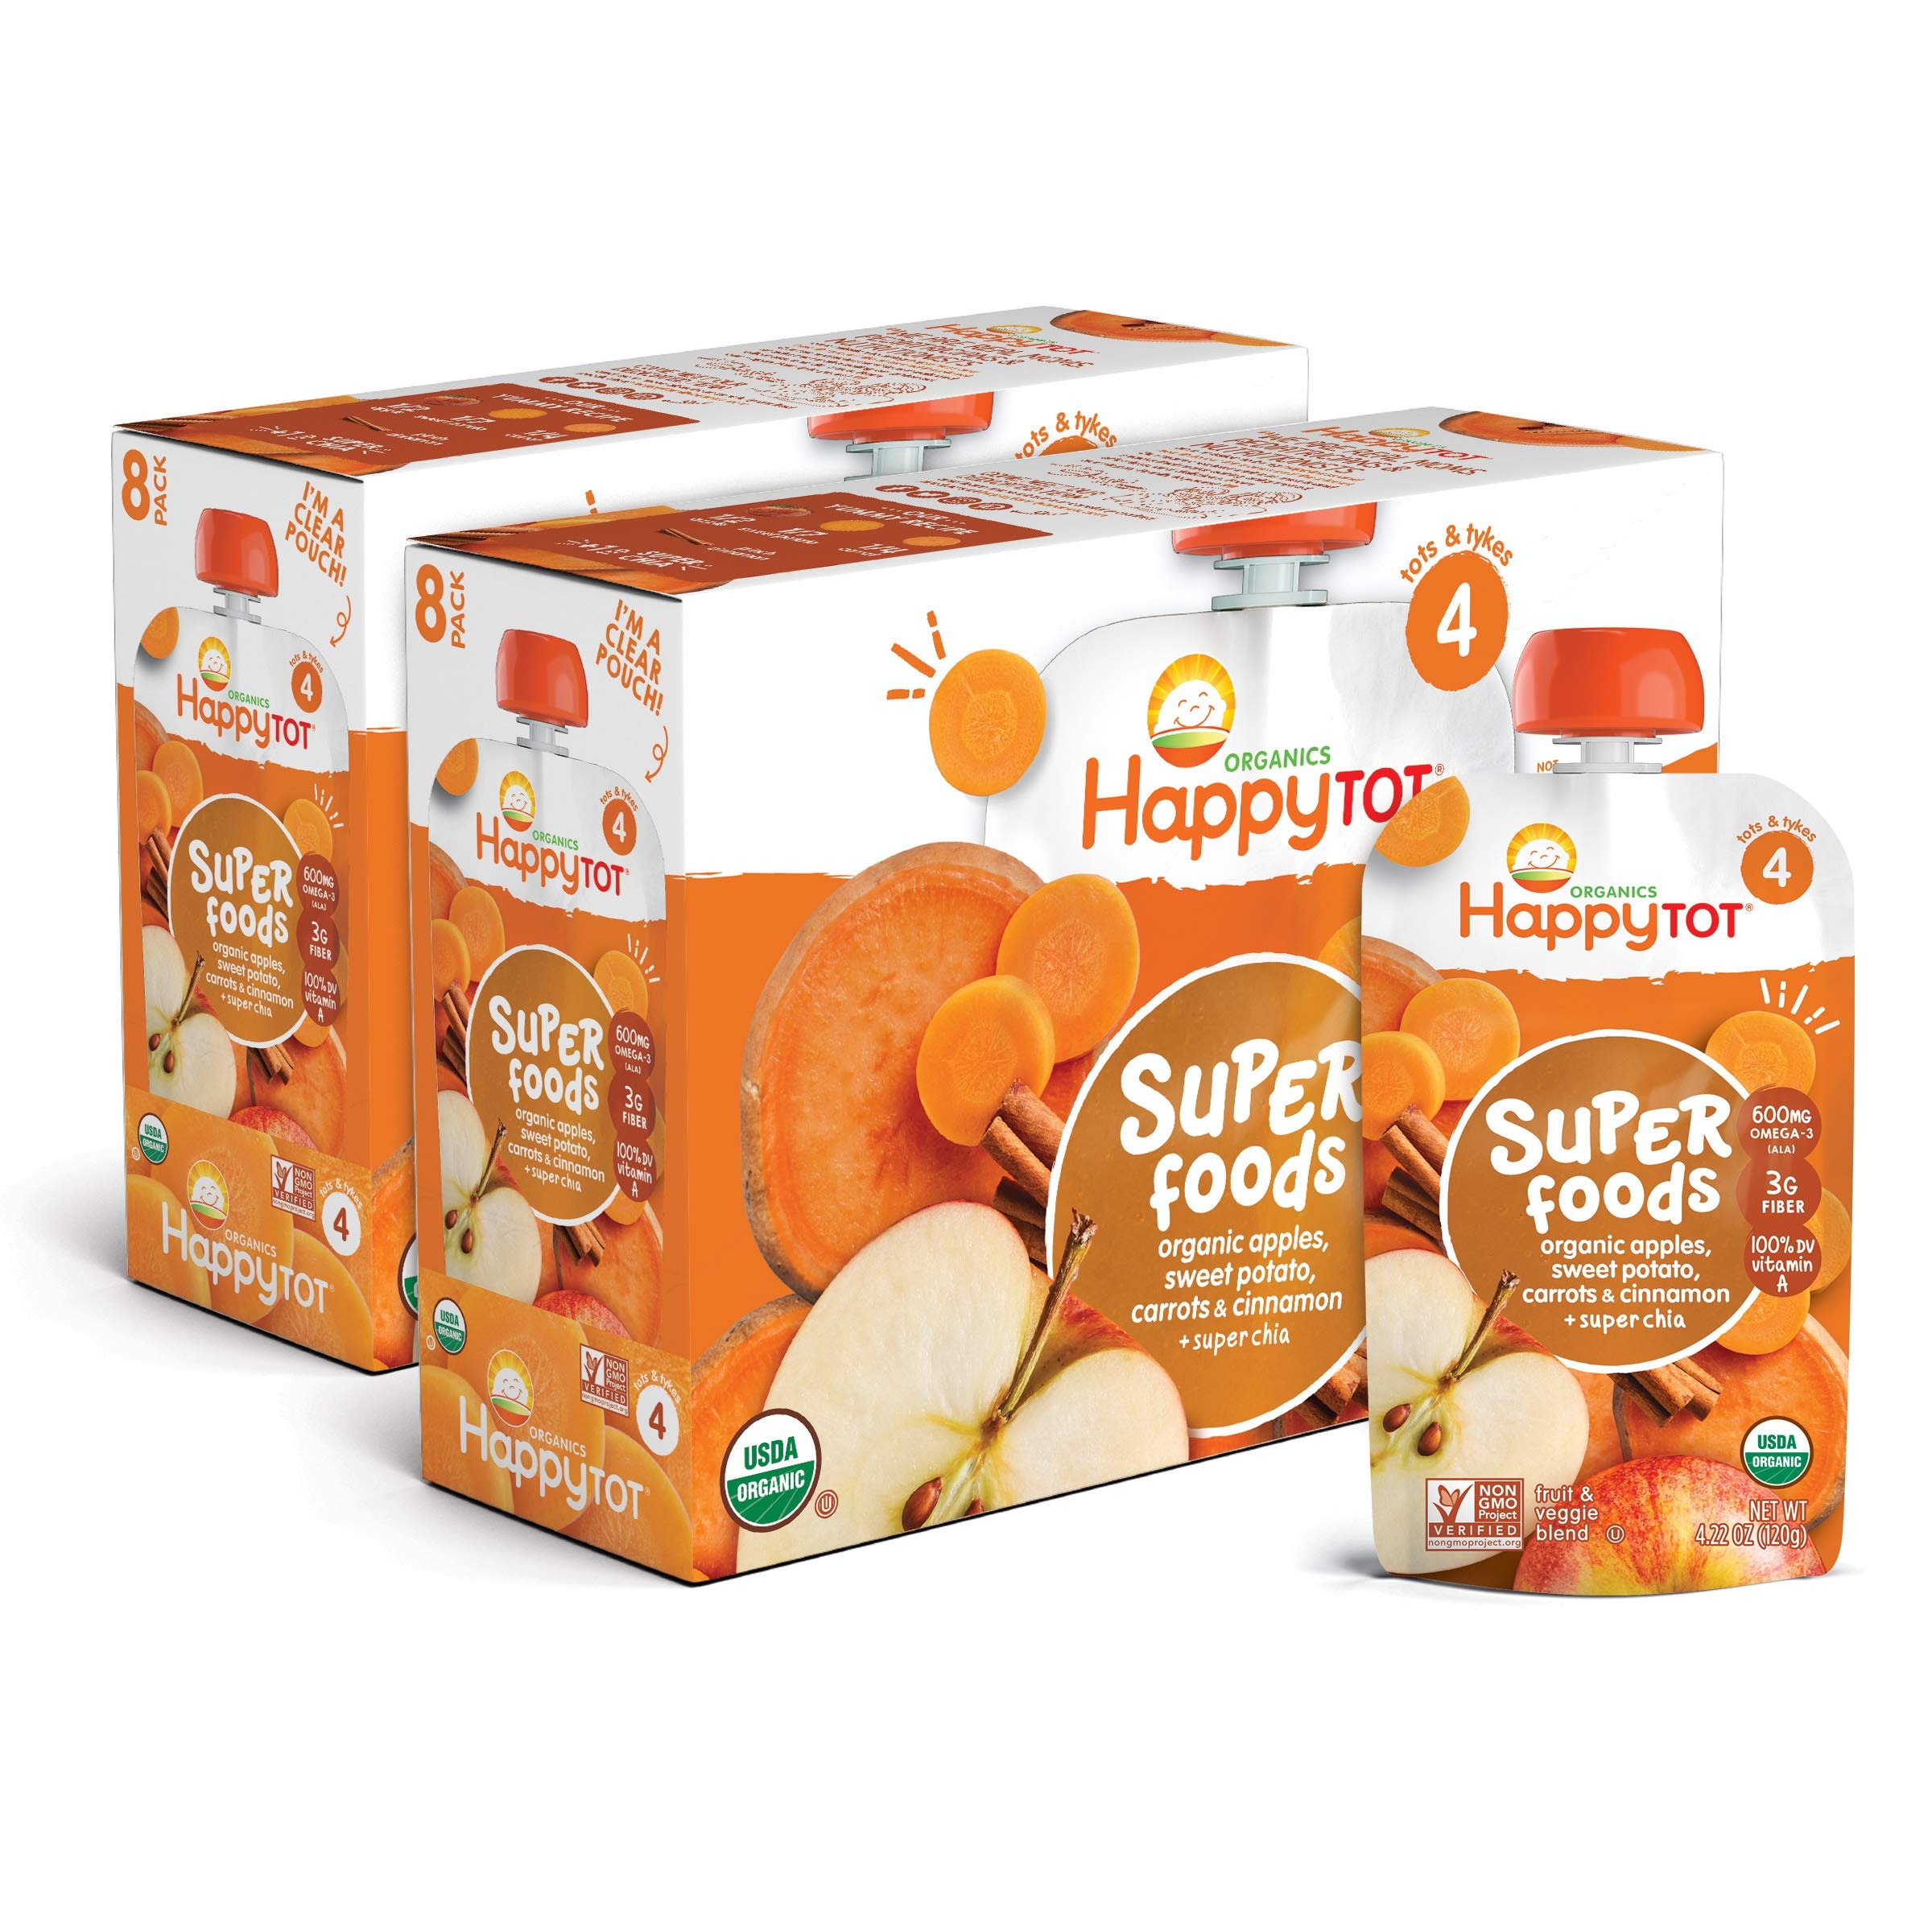
Item Name: Happy Tot Organics Super Foods, Apple Sweet Potato Carrots & Cinnamon + Super Chai, 4.22 Ounce Pouch (Pack of 8)
Bullet Point 1: Stage Four Eaters: the most important aspect of food for the toddler years is the quality types of carbs, Protein, and fat, as well as the vitamins and minerals, in the foods you feed your baby and Happy Tot Stage 4 foods are great for picky eaters
Bullet Point 2: Happy Tot: our toddler foods and Toddler Snacks are designed to provide your toddler with wholesome nourishment to help support development. Our organic yogurt, Veggie bowls, toddler Formula, multi grain Toddler Snacks and More will keep your tot a Happy Tot
Bullet Point 3: Happy Tot: Our trusted, organic toddler pouches, snacks and mealtime solutions offer nutrition your little one needs - like fiber, protein, veggies and more – in flavors even picky eaters will love
Bullet Point 4: Happy Family Organics: We are on a mission to change the trajectory of children's health through nutrition; We provide age and stage appropriate premium organic food products for baby, tot, kid, and mama
Bullet Point 5: Our Happy Promise: All products are certified USDA organic, made with non-GMO ingredients grown without the use of toxic persistent pesticides and in packaging made without BPA, BPS, or phthalates
Value: 8.0
Unit: Count

Price: 5.625